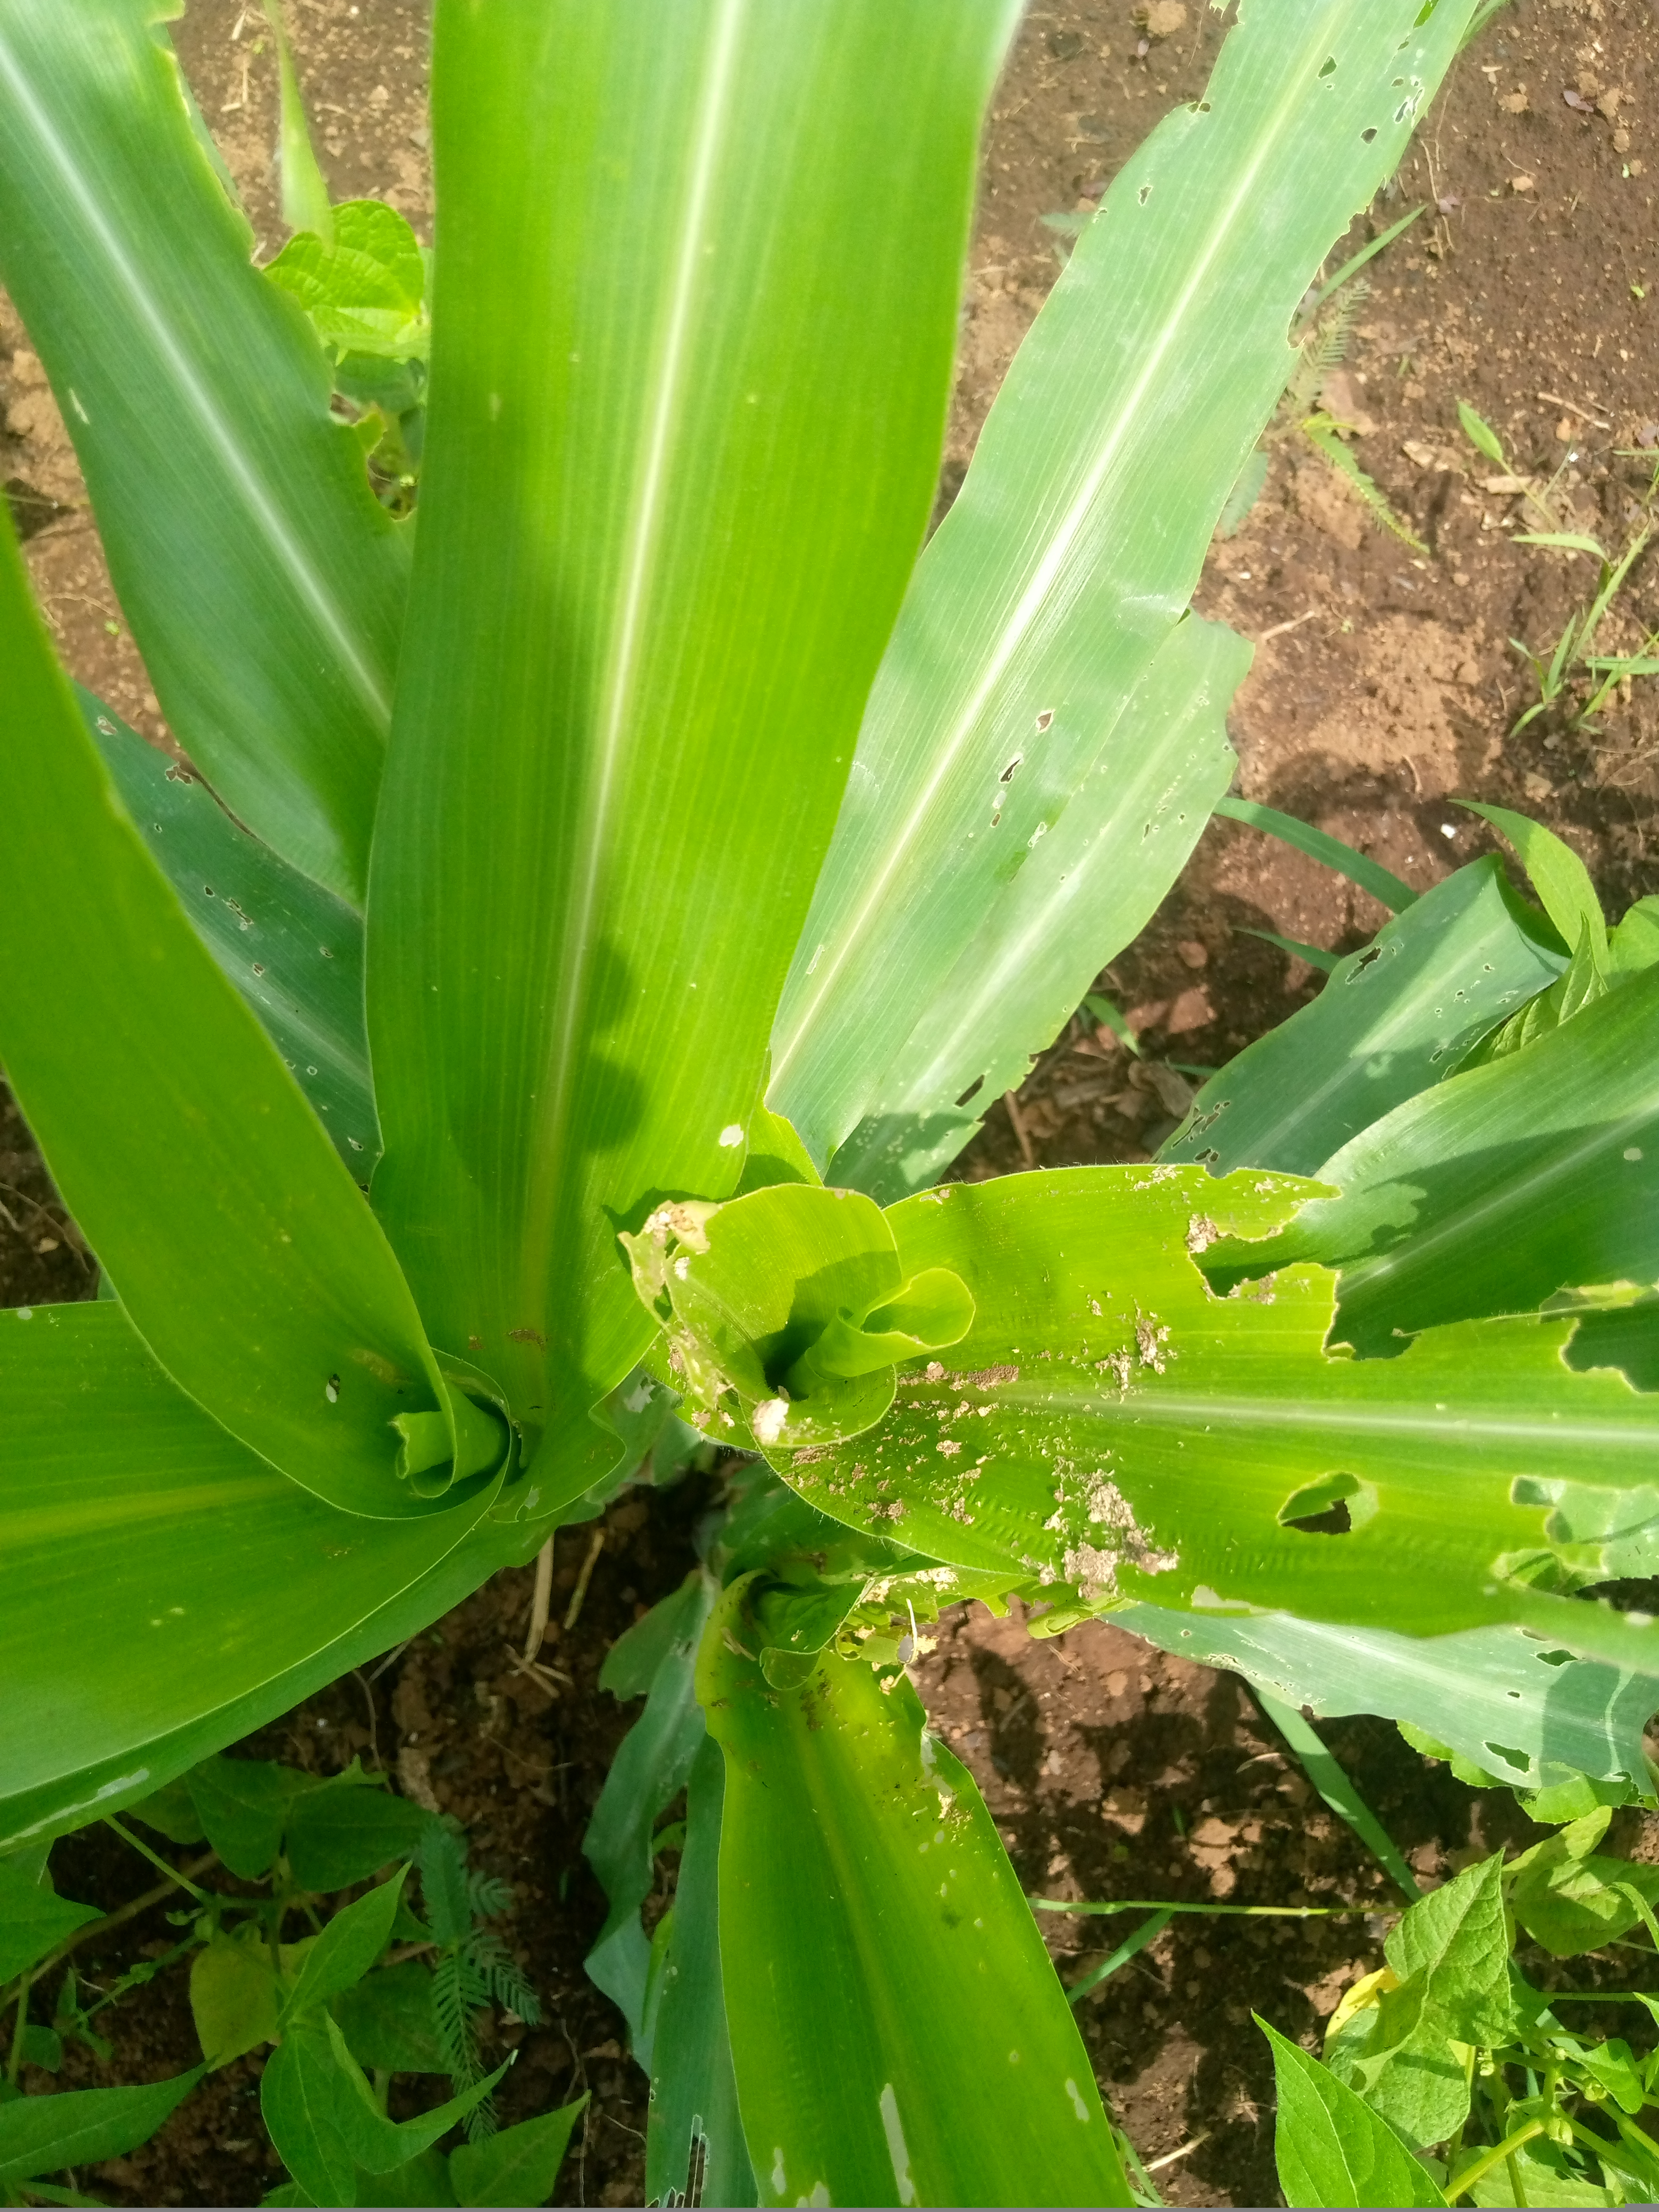
Label: spodoptera_frugiperda